John Massis

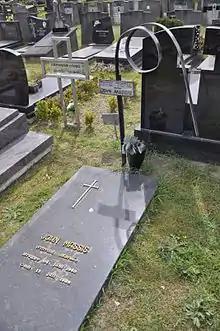
Grave of Massis in Gentbrugge

In 1980, he started pirate radio "Radio Superstar" and also recorded the song "John Massis de krachtpatser". In 1987 he recorded "Zet er je tanden in", with Willy Sommers.